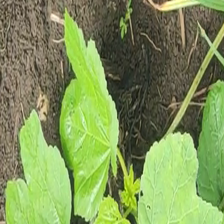
Weed species: Little_Mallow(Malva parviflora)